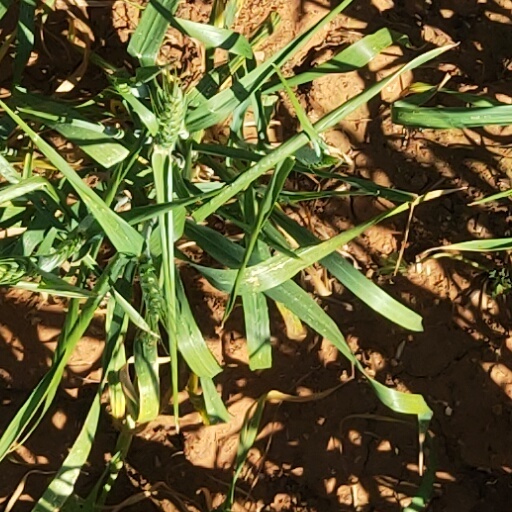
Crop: wheat